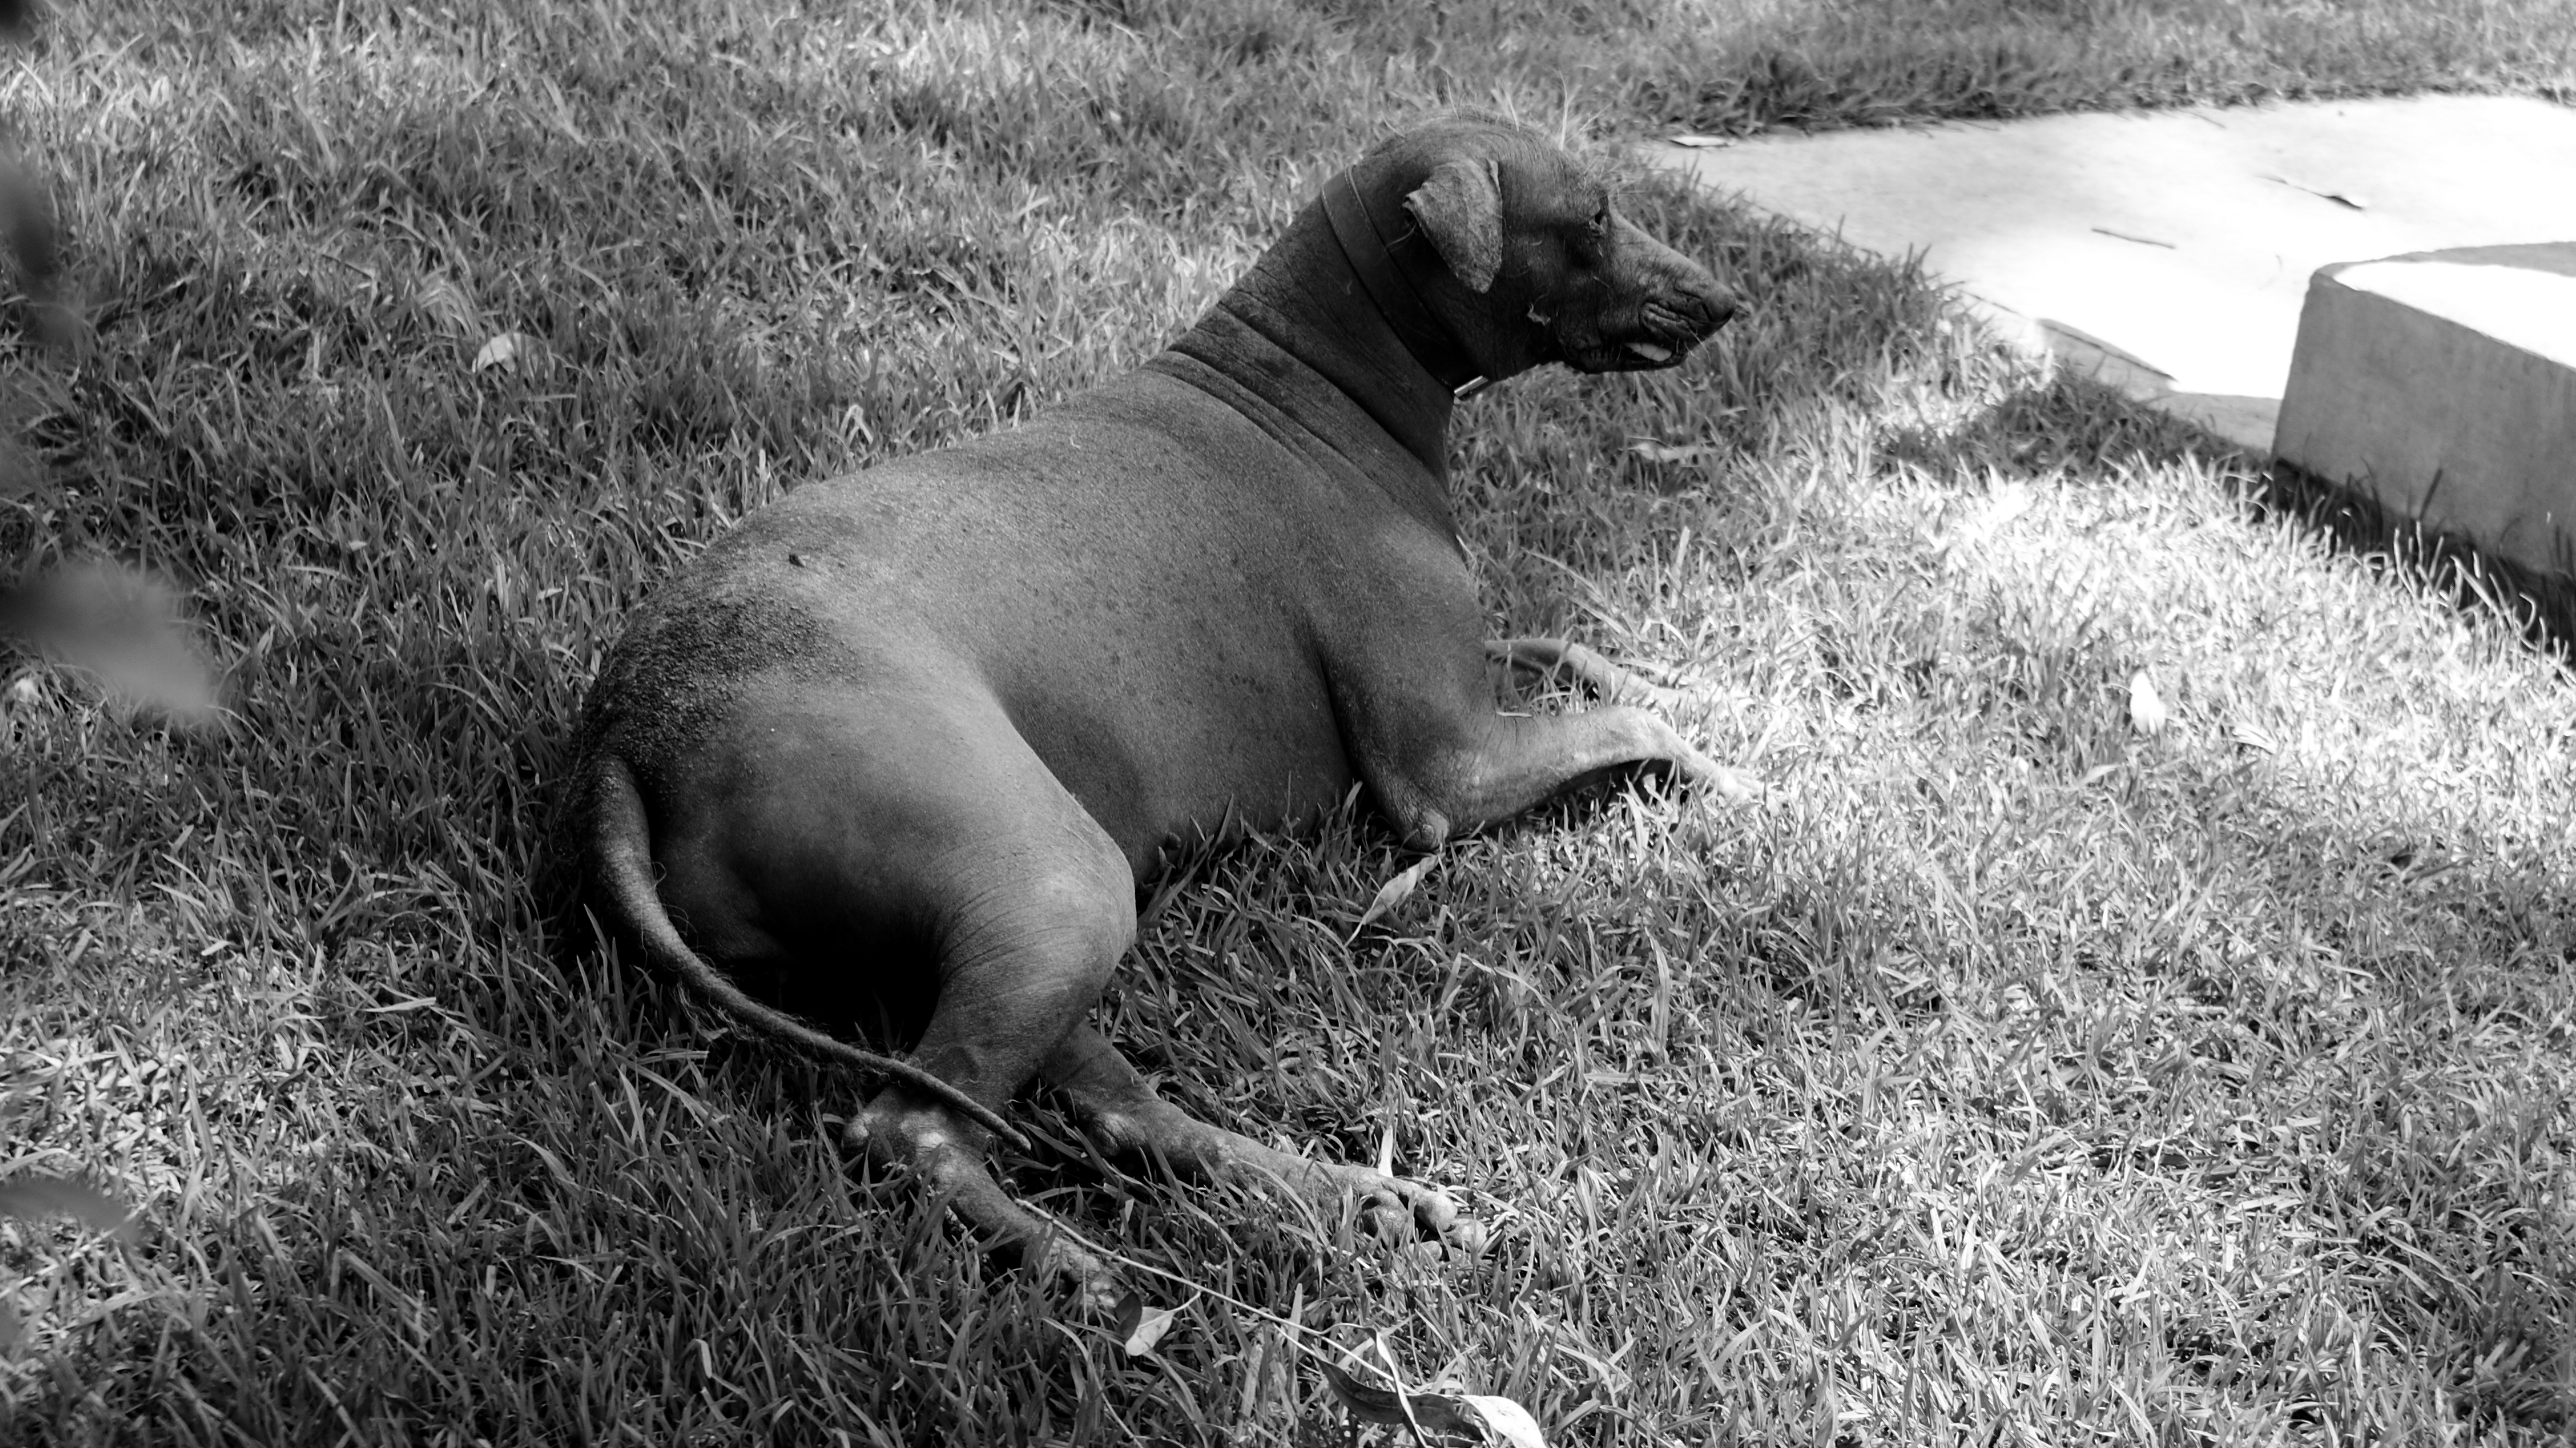
dog, canidae, grass, snout, dog breed, carnivore, photography, sporting group, black and white, monochrome, fawn